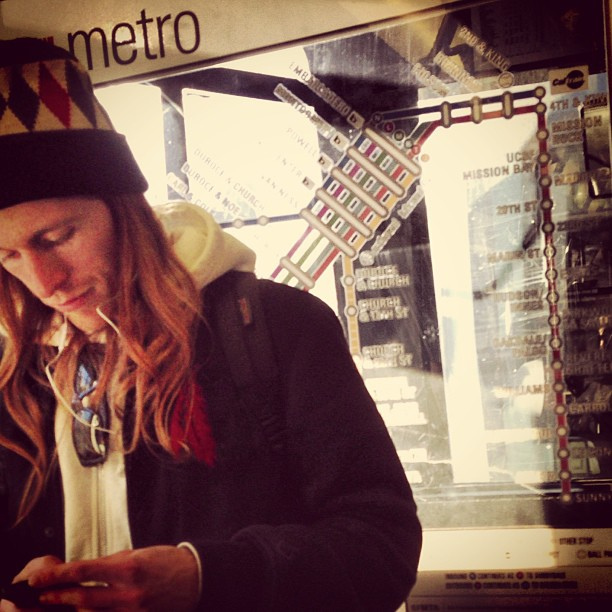
A person checking their cell phone at a bus station.

Man in train station using his cell phone.